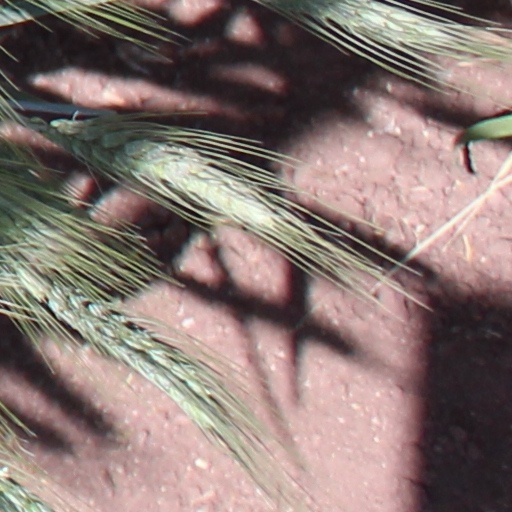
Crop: wheat